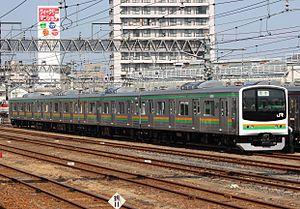
La ligne principale Tōhoku est une ligne de train japonaise exploitée par la JR East. Cette ligne relie actuellement Tōkyō à Morioka en passant par Sendai. Autrefois, la ligne allait jusqu'à Aomori. La partie Morioka - Aomori a été transférée à d'autres compagnies lors du prolongement de la ligne Shinkansen Tōhoku sur ce même tronçon. La ligne suit la plupart du temps la ligne Shinkansen Tōhoku.